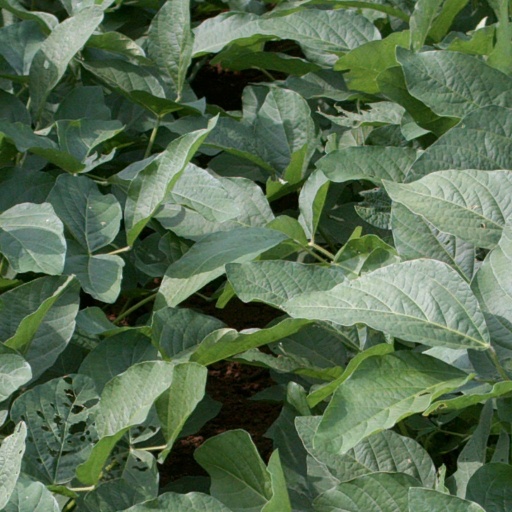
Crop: soybean